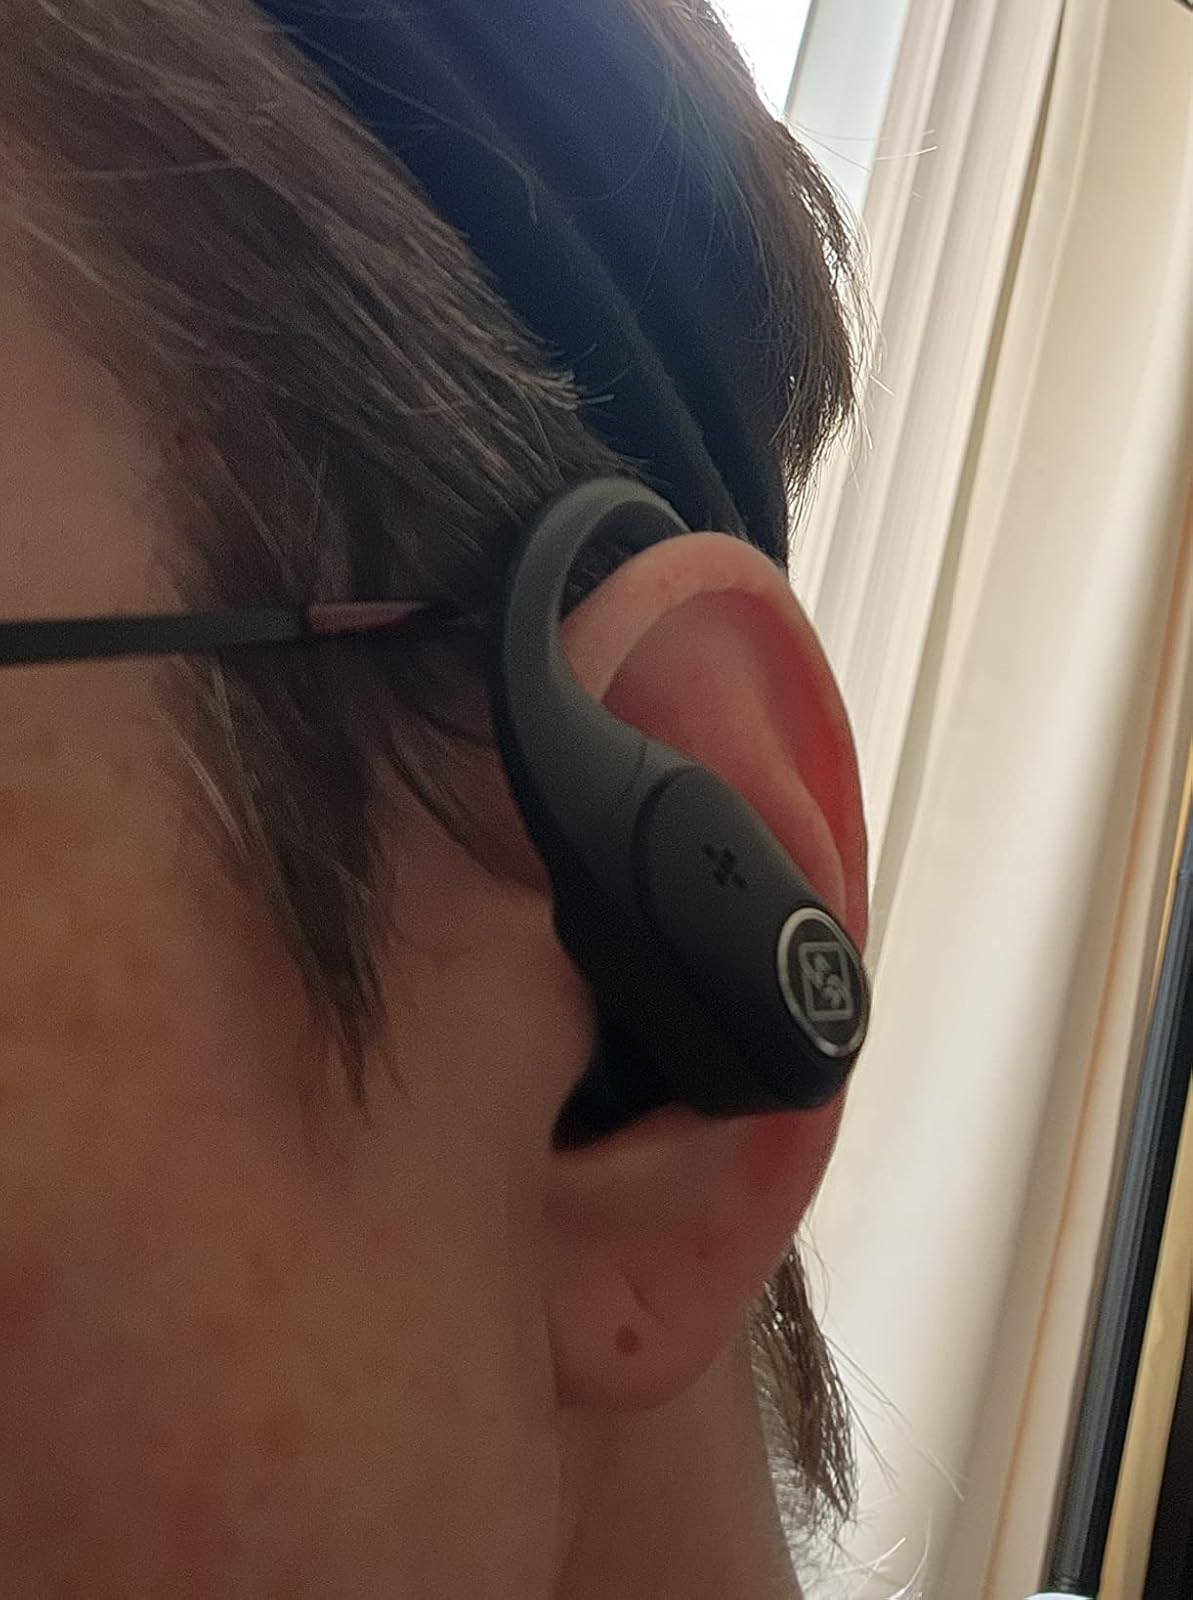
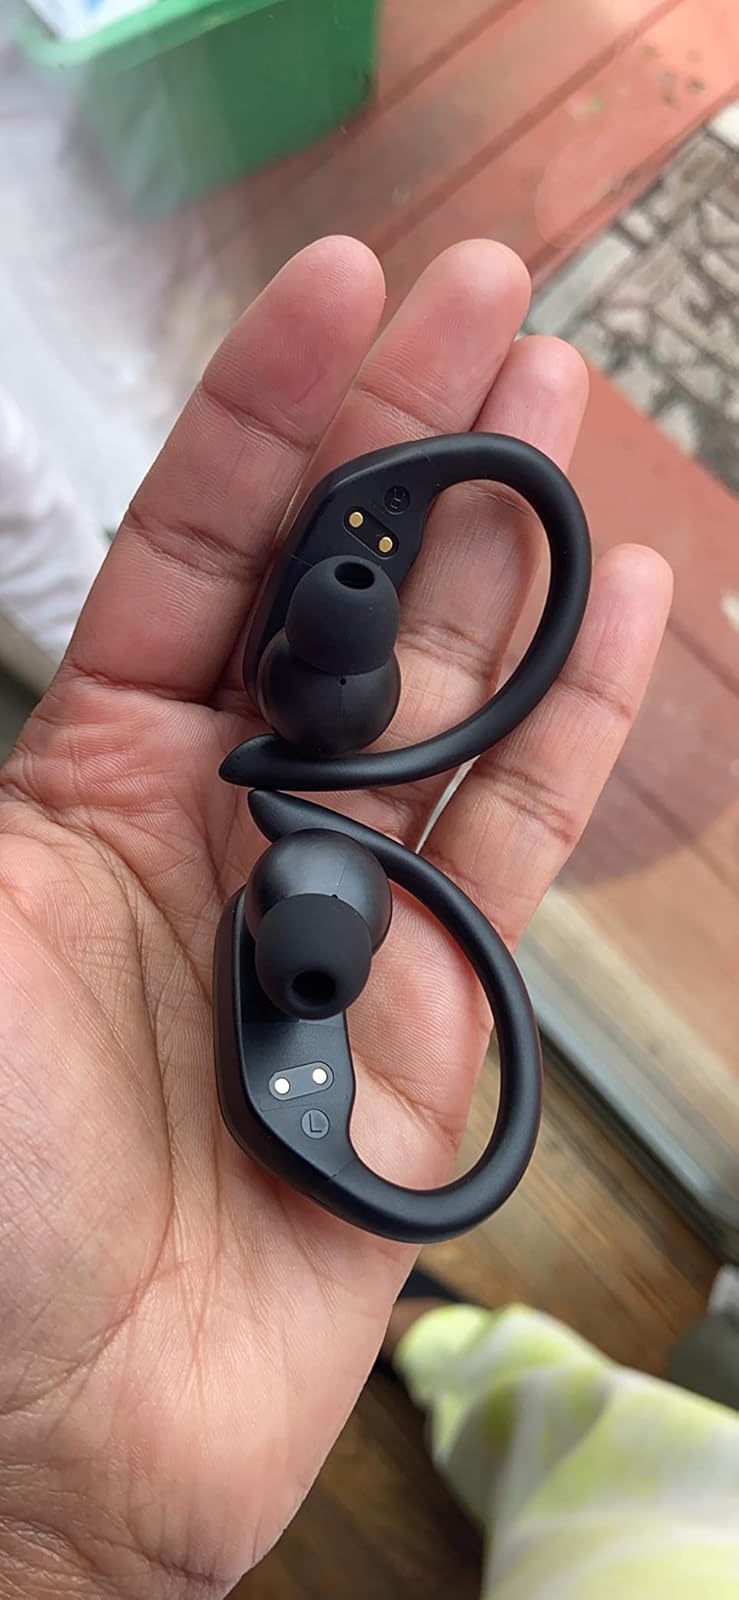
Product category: earbuds
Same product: no